Neptune Frost

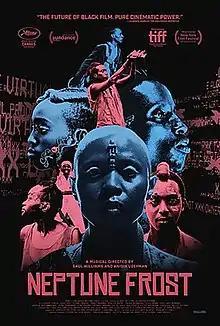
Theatrical release poster

Neptune Frost is a 2021 science fiction romantic musical co-directed by Saul Williams and Anisia Uzeyman and starring Cheryl Isheja, Elvis Ngabo and Kaya Free. Set in a post-civil war Rwanda spanning past, future, and present times, the film follows the relationship between an intersex hacker and a coltan miner. Ezra Miller is a producer and Lin-Manuel Miranda an executive producer. It had its world premiere at the 2021 Cannes Film Festival in the Directors Fortnight section on July 8, 2021, and was released in the United States on June 3, 2022, by Kino Lorber to critical acclaim.